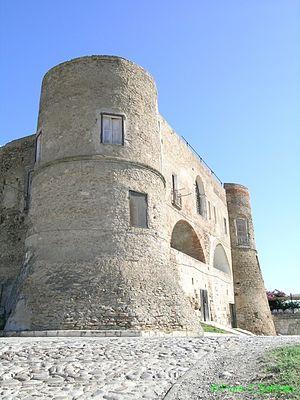
Bernalda est une commune italienne d'environ 12 300 habitants, située dans la province de Matera, dans la région Basilicate, en Italie méridionale.